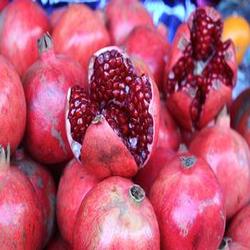
Label: Pomegranate